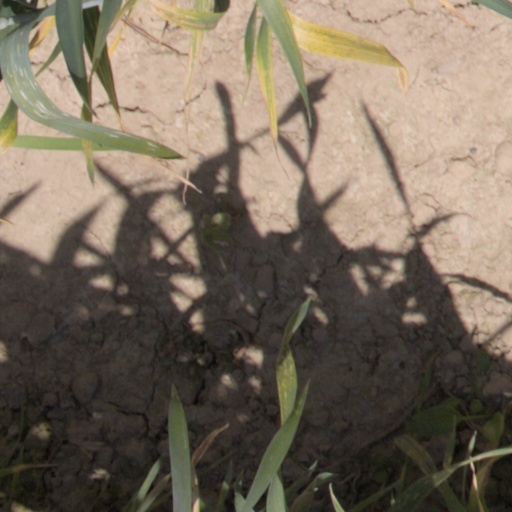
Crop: wheat